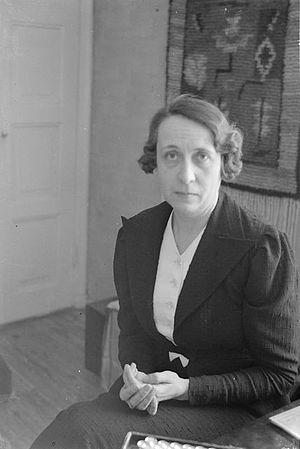
Sylvi-Kyllikki Kilpi, née Brink le 23 avril 1899 à Helsinki et morte le 22 février 1987 dans la même ville, est une journaliste et femme politique finlandaise. Députée, elle représente le Parti social-démocrate de Finlande entre 1934 et 1946, puis la Ligue démocratique du peuple finlandais entre 1946 et 1958.